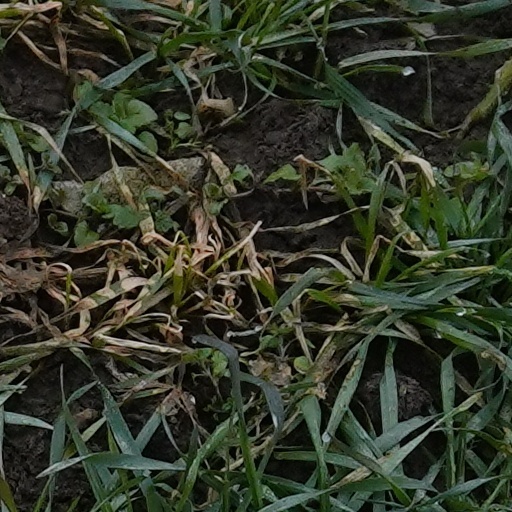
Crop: wheat